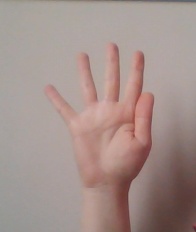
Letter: sheen